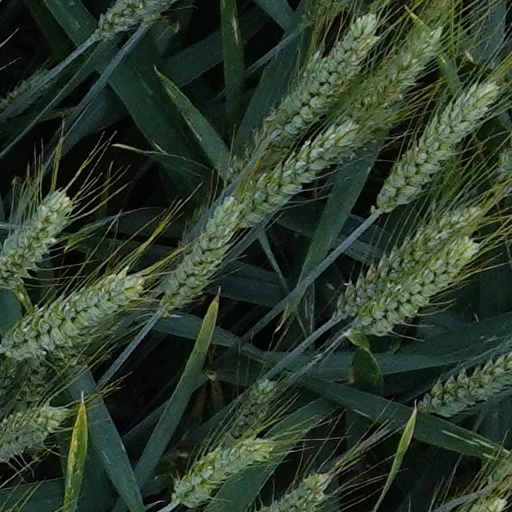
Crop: wheat